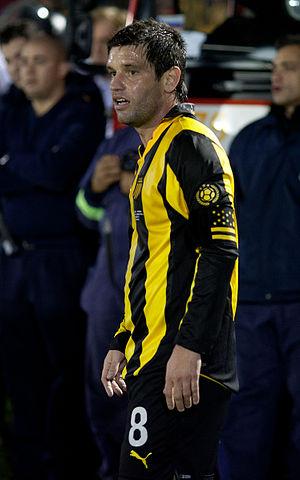
Antonio Pacheco, né le 11 avril 1976 à Montevideo, est un footballeur international uruguayen.